History of copper currency in Sweden

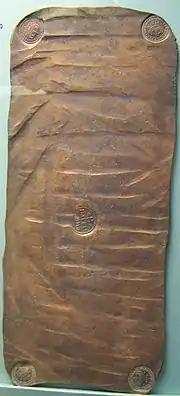
An 8 daler piece of plate money ("plåtmynt") in the British Museum.

The Swedish Empire had the greatest and most numerous copper mines in Europe as it entered into its pre-eminence in the early 17th century as an emerging Great Power. Through poor fiscal policies and the First Treaty of Älvsborg, Sweden lost control of its reserves of precious metals, primarily silver, of which most had left to the burgeoning trade economy of Amsterdam. In 1607 the Swedish King Charles IX attempted to persuade the populace to exchange their silver-based currency for a copper-based coin of equal face value, though this offer was not generally taken up. Sweden's large army at the time was paid entirely in copper currency, further issued in large numbers by Gustavus II to finance the war efforts against Ferdinand II of Germany during the Thirty Years' War. The face value of the circulating copper coins now greatly exceeded the reserves of the state and production of the national economy, so the value of the currency quickly fell to its commodity value. In a country where copper was so abundant, that number was very small, because of which the savings of the people of Sweden were wiped out.